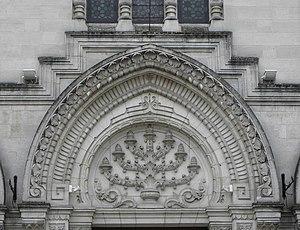
Grande Synagogue de Bordeaux (33).
Par le décret de l'Alhambra, les Juifs sont expulsés d'Espagne en 1492. Certains choisissent le Portugal comme refuge mais le 5 décembre 1496, ils sont à nouveau expulsés qu'ils soient de longue date établis au Portugal ou nouveaux arrivants d'Espagne. Puis en octobre 1497, le roi Manuel transforme l'expulsion en conversion forcée.
La grande synagogue de Bordeaux est le principal lieu de culte israélite de Bordeaux.